Alfred Benlloch Llorach

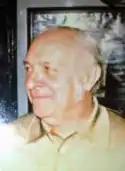

Alfred Benlloch Llorach (October 17, 1917 – May 8, 2013) was a Spanish inventor with over one hundred patents registered in different areas.